2017 FIA GT World Cup

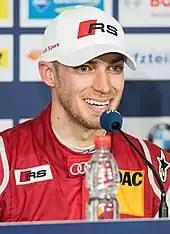
Edoardo Mortara "(pictured in 2014)" took his second successive pole position in Macau and he went on to win the Qualifying Race and the Main Race.

There was one 30-minute practice session each on Thursday morning and Friday morning preceding Sunday's race. In the first practice session, Maro Engel's 999 Mercedes-AMG Team GruppeM Racing car lapped fastest at 2 minutes, 18.948 seconds on his final lap. Raffaele Marciello's sister No. 888 car was second, Edoardo Mortara's No. 48 Mercedes-AMG Team Driving Academy third, the No. 63 Scuderia Corsa Ferrari 488 of Felix Rosenqvist fourth and Robin Frijns' No. 1 Audi Sport Team WRT R8 LMS fifth. Daniel Juncadella, Markus Pommer, Augusto Farfus, Nico Müller and Darryl O'Young filled positions six through ten. With ten minutes remaining, Di Grassi lost control of his car and collided with a barrier alongside the circuit in the track's mountain section, but he continued with minor damage.